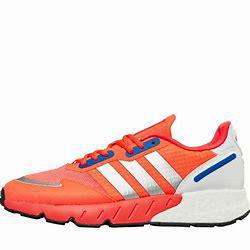
Brand: Adidas
Model: ZX 1K Boost